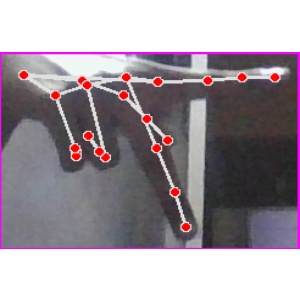
अक्षर: प